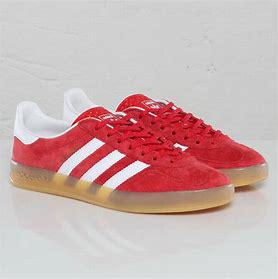
Brand: Adidas
Model: Gazelle